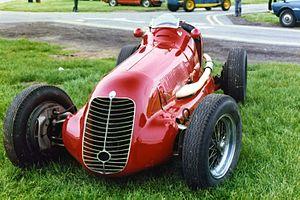
La Maserati 4CL, est une automobile sportive développée en 1939 par le constructeur automobile italien Maserati. Destinée à courir en Formule Voiturettes, c'est-à-dire moins de 1,5 l de cylindrée, la Maserati 4CL ne s'impose que rarement jusqu'à l'irruption de la Seconde Guerre mondiale. La "voiturette" a donné une saison 1947 particulièrement victorieuse grâce à Luigi Villoresi qui a conduit la 4CL dès 1939. Elle est améliorée en 1948 pour courir dans la discipline nouvellement créée, la Formule 1. Elle prend le départ de plusieurs courses de Formule 1 entre 1950 et 1952.